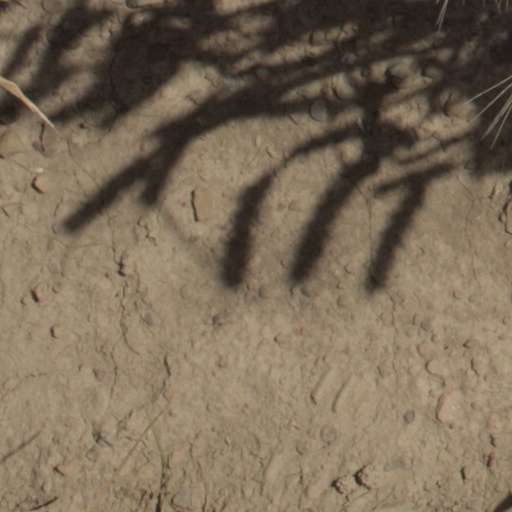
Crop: wheat